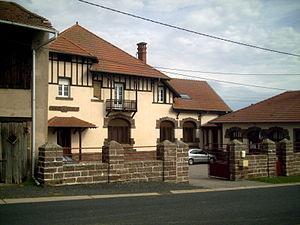
Réchicourt-la-Petite
Réchicourt-la-Petite est une commune française située dans le département de Meurthe-et-Moselle en région Grand Est.